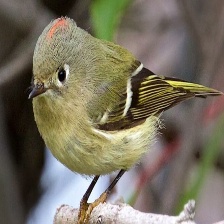
Species: RUBY CROWNED KINGLET
Scientific name: REGULUS CALENDULA